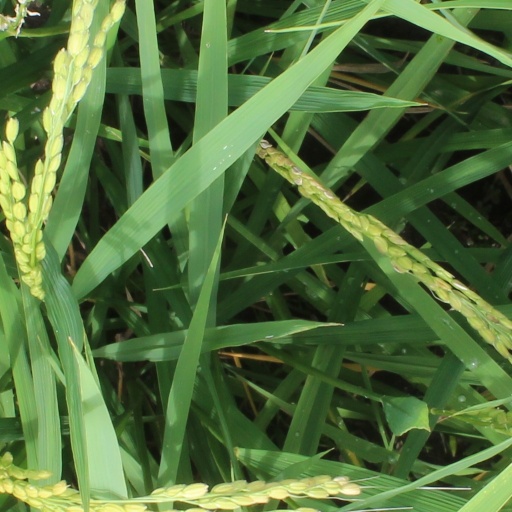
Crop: rice